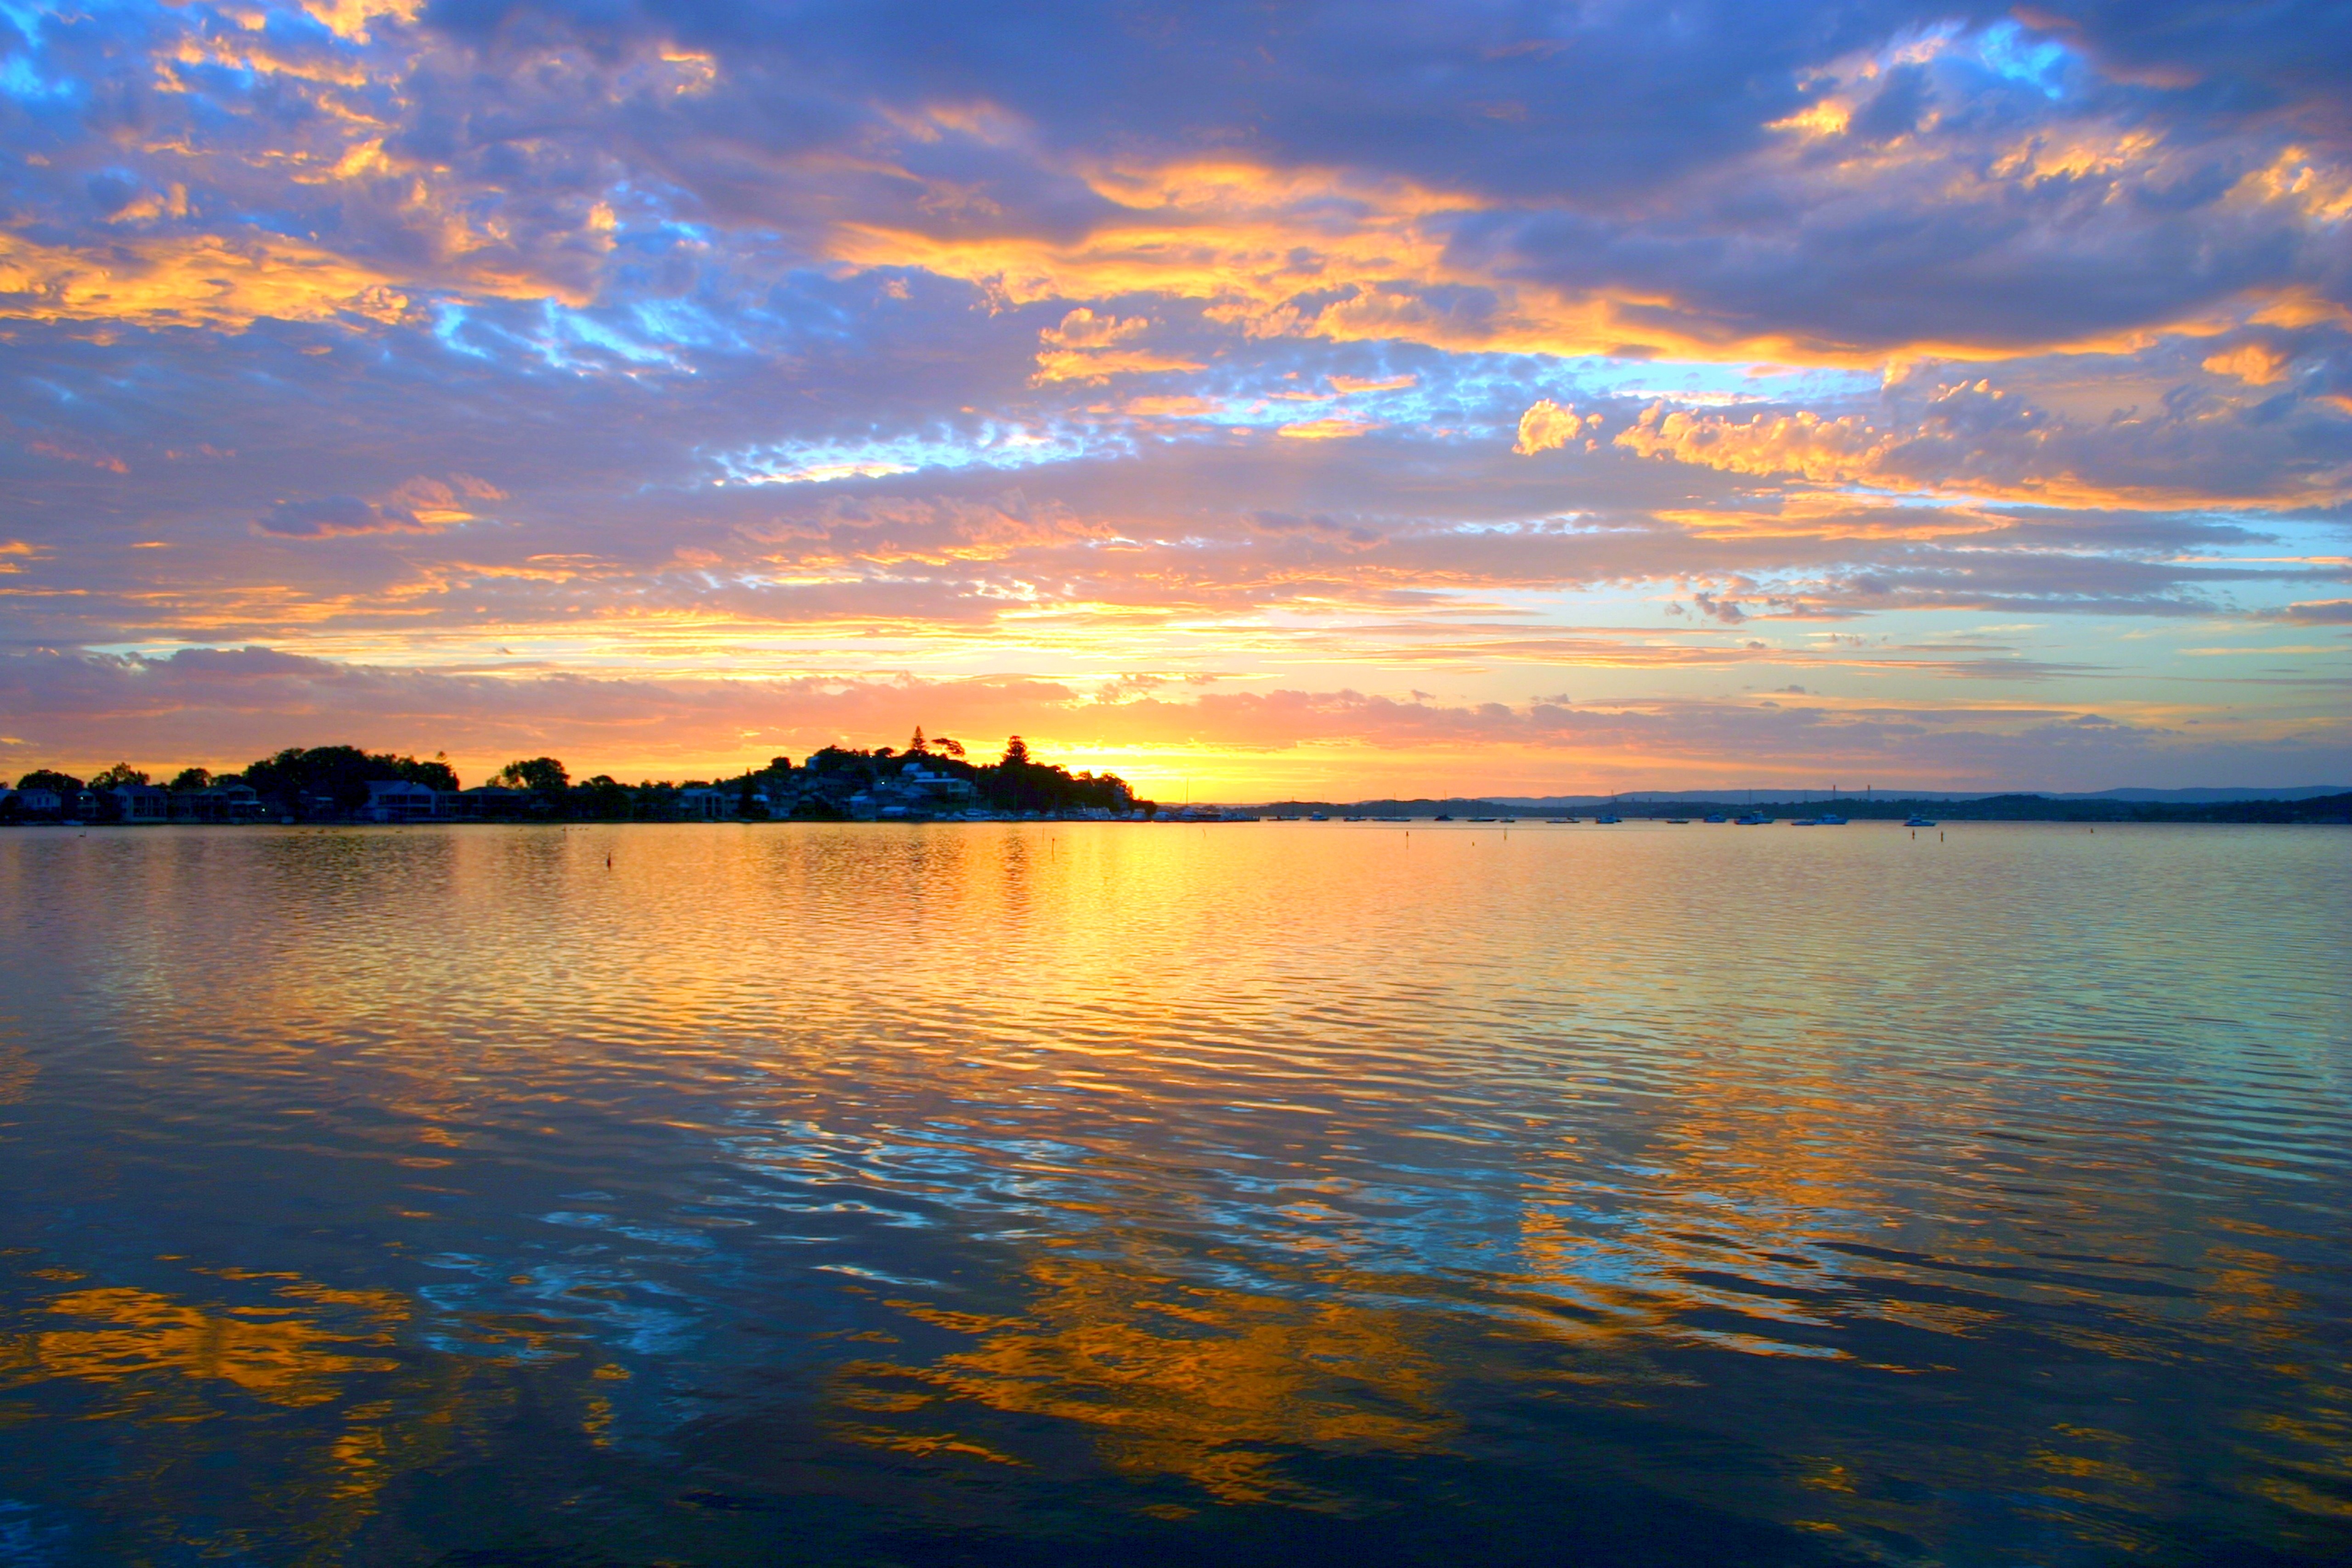
landscape, sea, water, nature, horizon, cloud, sky, sunrise, sunset, sunlight, morning, lake, dawn, river, dusk, pond, evening, reflection, loch, afterglow, red sky at morning